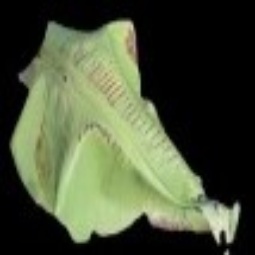
Label: Sulphur